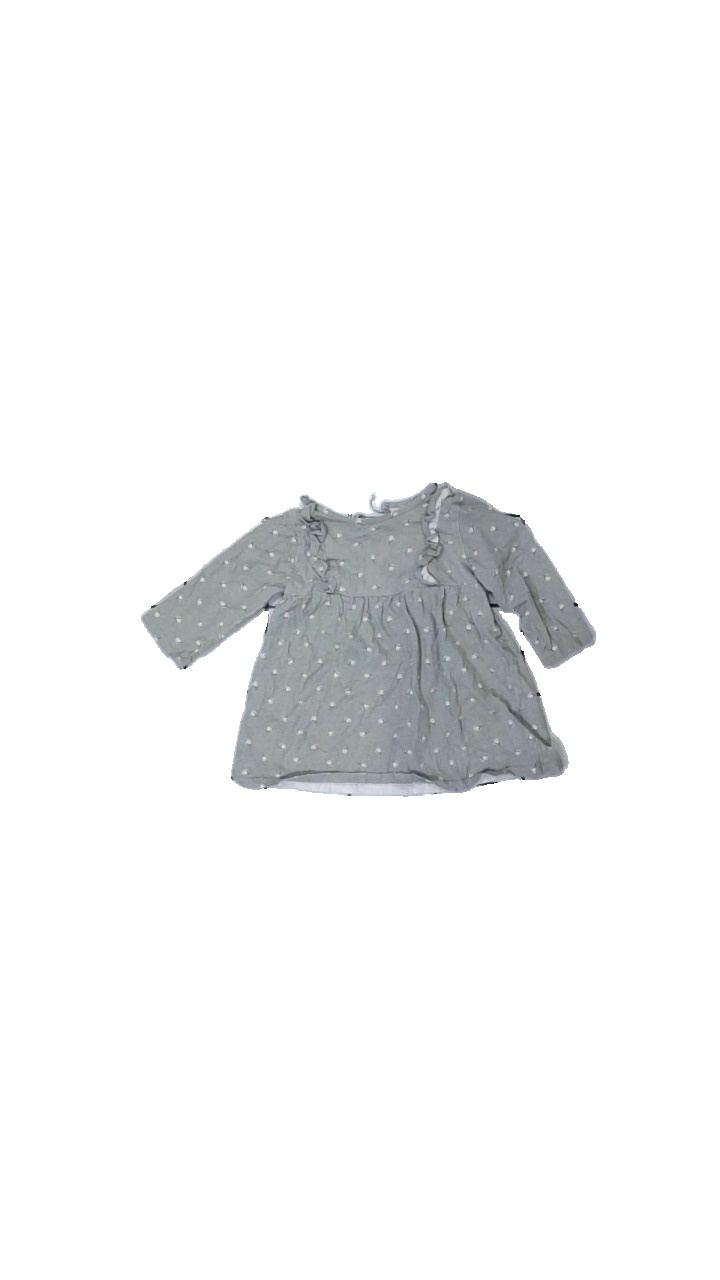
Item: Dress (Children)
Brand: H&m
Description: blommig klänning, knapp bak trasig
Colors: Green, Pink
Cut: Regular
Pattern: Floral print
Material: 100% cotton
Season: All
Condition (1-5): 3
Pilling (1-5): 5
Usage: Reuse
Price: <50